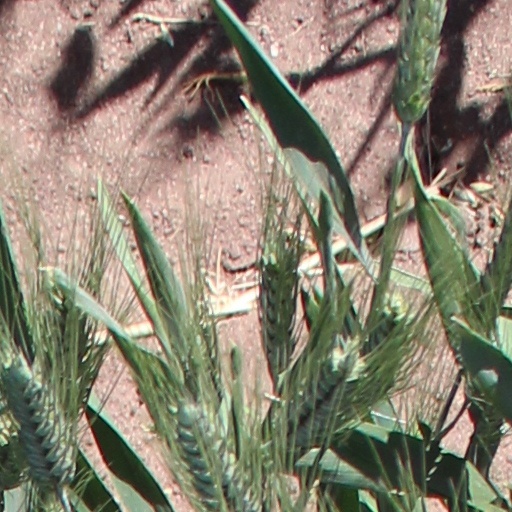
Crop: wheat